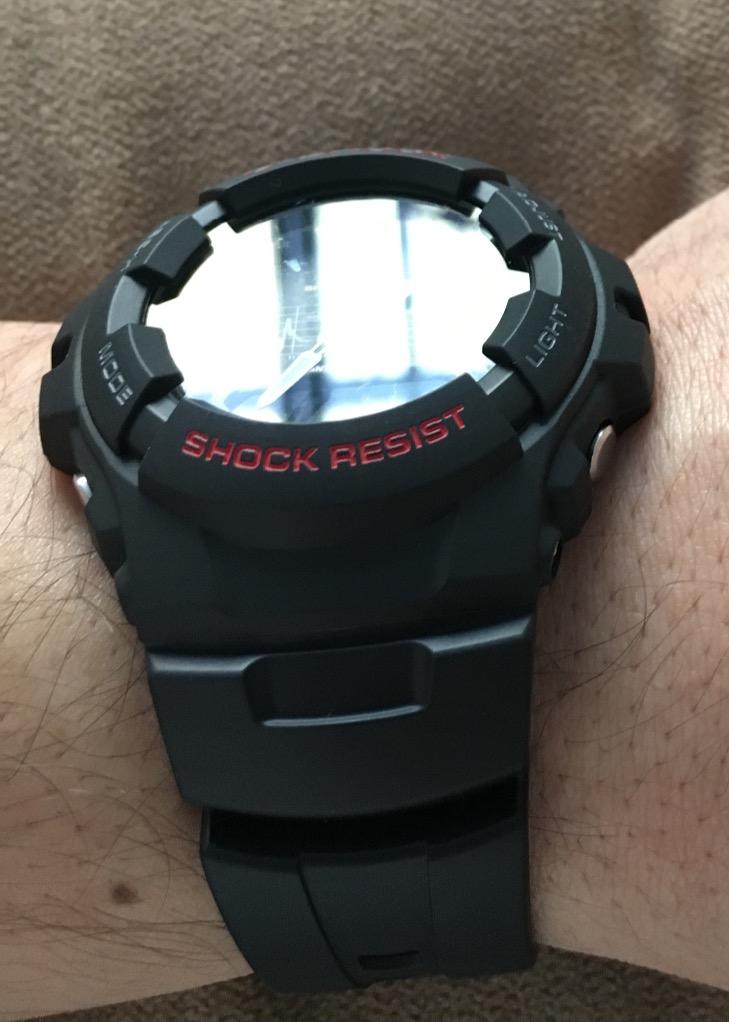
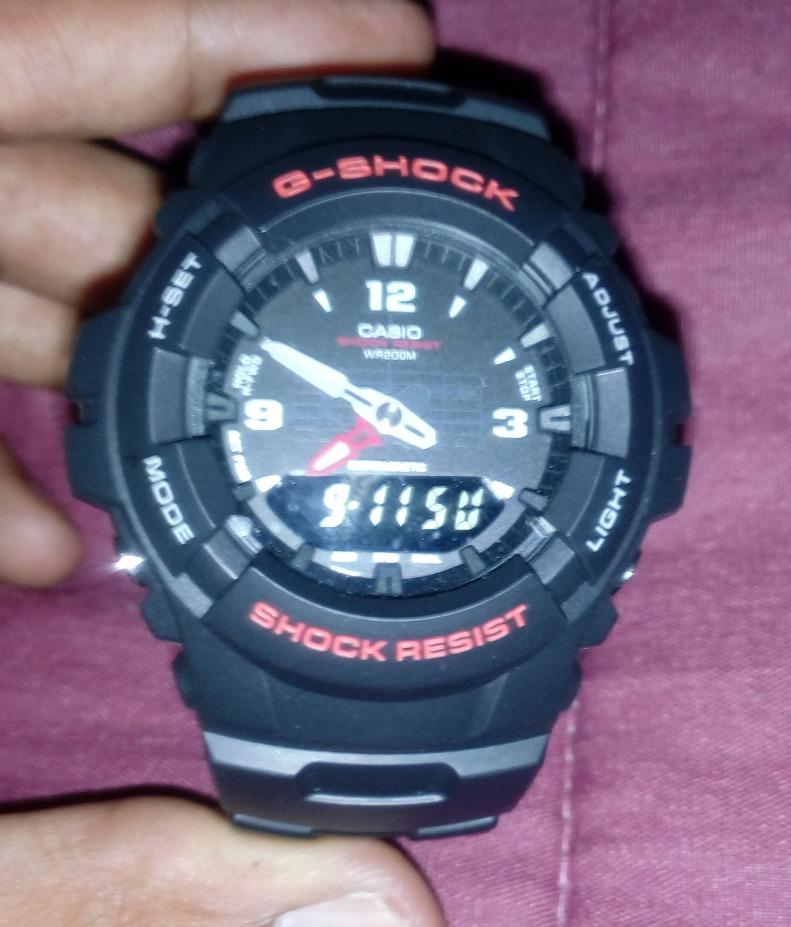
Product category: accessories_watch
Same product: yes